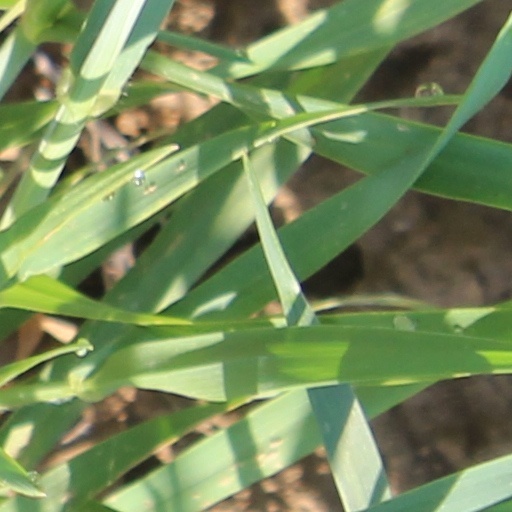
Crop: wheat